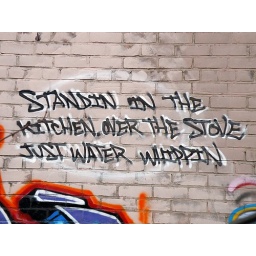
Standin in the kitchen. over the stove just water whippin